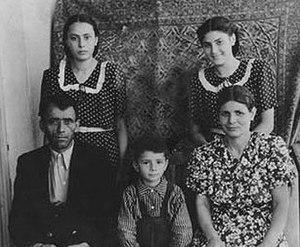
Hrant Vardanyan, en arménien : Հրանտ Վարդանյան, né le 23 janvier 1949 à Erevan et mort le 20 avril 2014 dans cette même ville, est une personnalité du monde des affaires de nationalité arménienne.